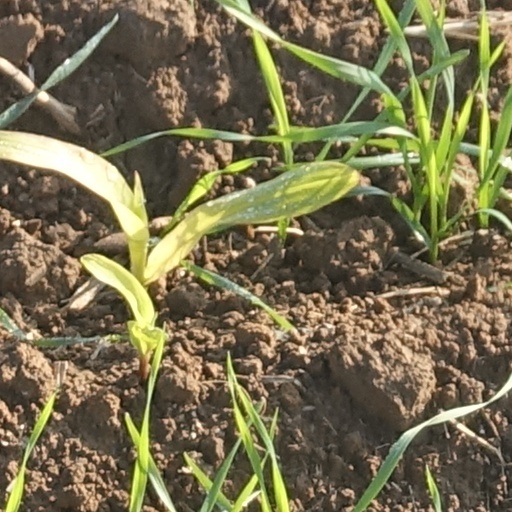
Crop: wheat